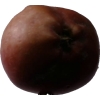
Label: Apple 18